Fred Astaire and Ginger Rogers

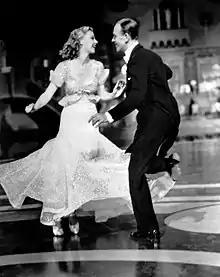
Rogers and Astaire dance to "The Piccolino" in "Top Hat" (1935)

Astaire and Rogers were first paired together in the 1933 movie "Flying Down to Rio". They were cast in supporting roles, with fifth and fourth billing, respectively, but their performance in the "Carioca" number was the highlight of the film, and RKO Radio Pictures was eager to capitalize on their popularity.